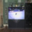
Label: television